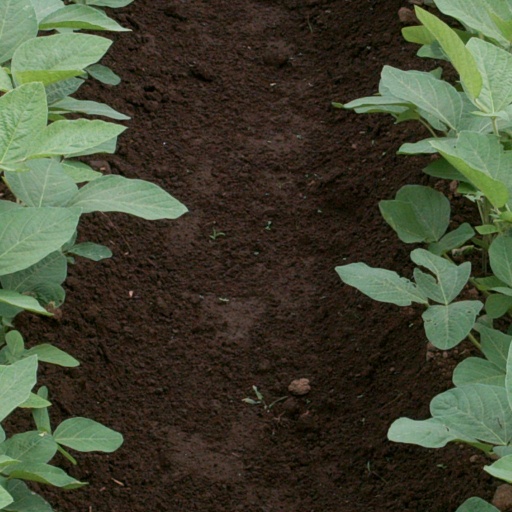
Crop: soybean